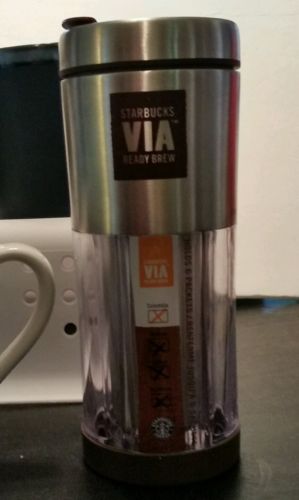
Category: mug